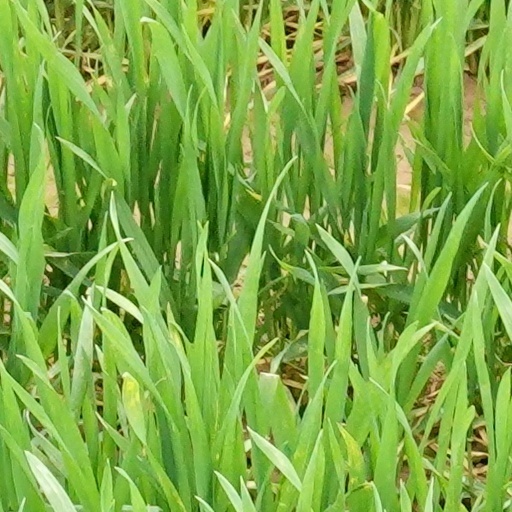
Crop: wheat